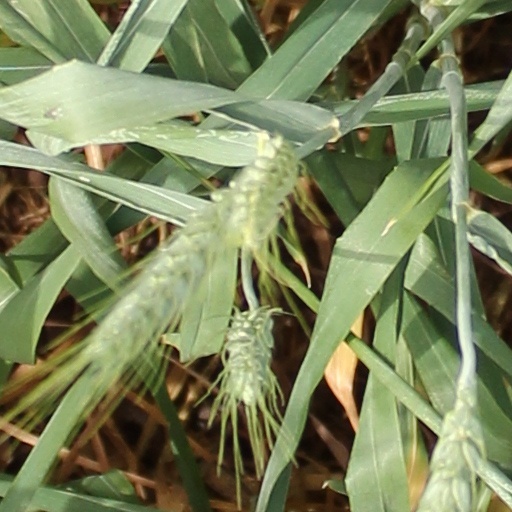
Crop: wheat